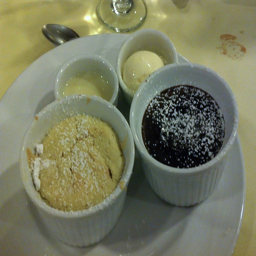
Foods in separate cups together on a plate.
A white plate with bowls filled with dessert on it
Powdered desserts sit untouched atop a restaurant table.
Two bowls of dessert are sprinkled with powdered sugar.
Some very pretty whit bowls with some food in them.